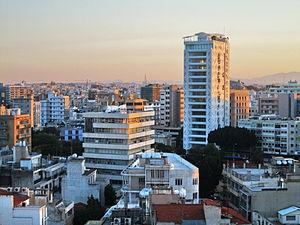
Nicosie est la capitale de la République de Chypre. Ses plus de 300 000 habitants en font la ville la plus peuplée de l'île.
Chypre, en forme longue la république de Chypre, est un État situé sur l'île de Chypre dans l’est de la mer Méditerranée, dans le bassin Levantin. Bien que Chypre soit géographiquement proche de la région du Proche-Orient et la seule île majeure de la Méditerranée située en Asie, le pays est rattaché politiquement à l'Europe et est membre de l’Union européenne. Depuis 1974, le tiers nord de l’île, située au-delà de la ligne verte contrôlée par les troupes de l'ONU, est sous contrôle turc et en 1983, ce territoire sécessioniste s'est proclamé République turque de Chypre du Nord. Cette dernière continue aujourd'hui encore à ne pas être reconnue par l'ONU.